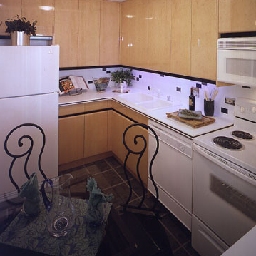
Room type: kitchen